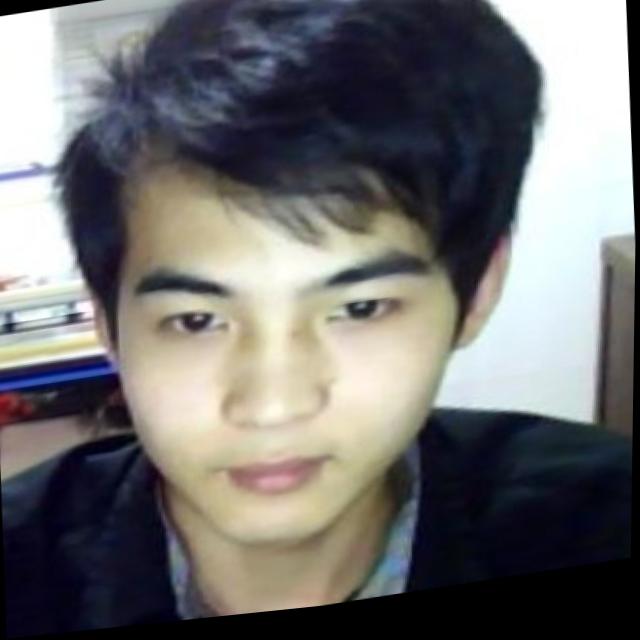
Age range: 21-44